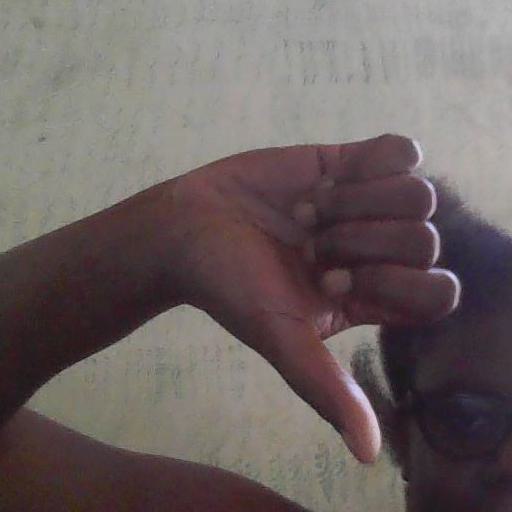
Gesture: dislike